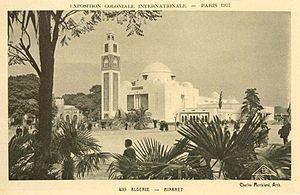
Pavillon de l'Algérie à l'Exposition Coloniale de Paris en 1931
L’Exposition coloniale internationale s'est tenue à Paris du 6 mai au 15 novembre 1931, à la porte Dorée et sur le site du bois de Vincennes, pour présenter les produits et réalisations de l'ensemble des colonies et des dépendances d'outre-mer de la France, ainsi que celles des principales puissances coloniales, à l'exception notable du Royaume-Uni, au sein de pavillons rappelant l'architecture de ces territoires, notamment d'Afrique noire, de Madagascar, d'Afrique du Nord, d'Indochine, de Syrie et du Liban.